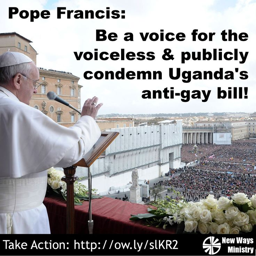
why has religious leader remained silent when people are under attack elsewhere ? it 's time for the pope to speak out for human rights .